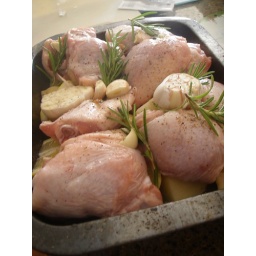
sticky lemon chicken in prep